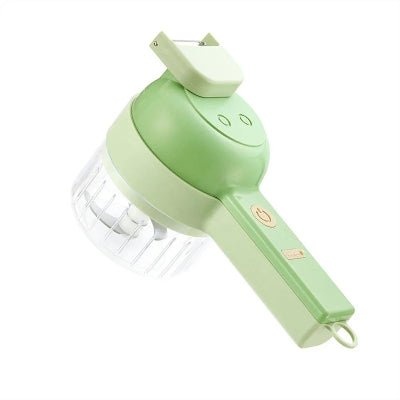
Hachoir/ 3iem génération
Brand: Cuisinelecoffret.com
Hachoir 3e Géné Râpe à fromage et légumes : La Révolution Culinaire à Portée de Main Découvrez le Mixeur hachoir 3e Géné, l'innovation ultime pour votre cuisine. Ce hachoir de nouvelle génération redéfinit les standards avec son moteur puissant de 40W, surpassant largement les modèles conventionnels du marché. Fini les blocages et les dysfonctionnements, place à une performance inégalée et une efficacité redoutable. Puissance Incomparable : Le Cœur du Mixeur 3e Géné Au cœur de ce râpe a fromage et légume révolutionnaire se trouve un moteur de 40W, une prouesse technologique qui le distingue nettement des modèles standards équipés de moteurs 25W. Cette augmentation de puissance n'est pas qu'un simple chiffre, c'est la garantie d'une performance constante et fiable. Que vous prépariez des smoothies, des sauces ou des purées, le Mixeur hachoir 3e Géné relève tous les défis sans jamais faiblir. Polyvalence Extrême Mini Hachoir : Un Seul Appareil, Mille Possibilités Ustensiles de cuisine 3e Géné n'est pas qu'un simple mixeur. C'est un véritable couteau suisse de la cuisine. Hacher, mixer, émulsionner, réduire en purée : aucune tâche ne lui résiste. Sa polyvalence exceptionnelle en fait l'allié indispensable de tous vos projets culinaires, des plus simples aux plus ambitieux. Libérez votre créativité et explorez de nouvelles recettes avec un seul et même appareil. Durabilité et Fiabilité : Ce Mixeur Un Investissement pour l'Avenir En choisissant le Mixeur hachoir 3e Géné, vous optez pour un appareil conçu pour durer. Son moteur robuste de 40W n'est pas seulement synonyme de puissance, mais aussi de longévité. Contrairement aux modèles moins performants qui s'usent rapidement, ce mixeur hachoir est built to last, vous assurant des années de service fidèle dans votre cuisine. Innovation Culinaire : Avec ce Batteur Electrique Repoussez les Limites de Votre Créativité Avec le Mixeur hachoir 3e Géné, votre cuisine entre dans une nouvelle ère. Sa puissance et sa précision vous permettent d'explorer de nouvelles textures et saveurs, ouvrant la voie à une infinité de possibilités culinaires. Que vous soyez un chef amateur ou un cuisinier passionné, cet appareil vous inspirera à repousser les limites de votre créativité en cuisine. Mini Hachoir pour Des Recettes Inédites à Portée de Main Grâce à ses performances exceptionnelles, le Mixeur 3e Géné vous permet de réaliser des recettes jusqu'alors inaccessibles avec un équipement standard. Mousses aériennes, émulsions parfaites, sauces veloutées : laissez libre cours à votre imagination et surprenez vos convives avec des créations dignes des plus grands chefs. Conclusion : Cette Mandoline 3e Géné, Votre Allié Culinaire Incontournable Le Mixeur 3e Géné représente bien plus qu'un simple ustensile de cuisine. C'est un véritable partenaire culinaire qui transformera votre approche de la cuisine au quotidien. Avec sa puissance inégalée, sa polyvalence exceptionnelle et sa fiabilité à toute épreuve, il deviendra rapidement l'outil indispensable de votre cuisine. Investissez dans le mixer hachoir 3e Géné et découvrez le plaisir d'une cuisine sans limites, où chaque préparation devient une expérience gustative unique. NOS GARANTIES 🎁 Livraison à Domicile Suivie : Votre Commande est traitée et sous 48h avec un suivi continu de la part de notre équipe. Vous pouvez suivre votre commande dans le Menu "Suivre Ma Commande". 💰 Garantie de 100% Satisfait ou Remboursé 30 jours : Si le produit ne vous convient pas : nous vous remboursons à 100% votre commande sur simple demande. 🥰 Support client 24h/24 et 7j/7 : Nos équipes sont disponibles pour vous aider et à répondre à toutes vos questions dans un délai de 24 heures, 7j/7. 🙏 Paiements sécurisés et cryptés : Nos paiements utilisent un cryptage SSL sécurisé professionnel fourni par notre partenaire bancaire Stripe pour protéger vos informations à 100%.
Category: Home & Garden > Kitchen & Dining > Kitchen Appliances > Food Processors